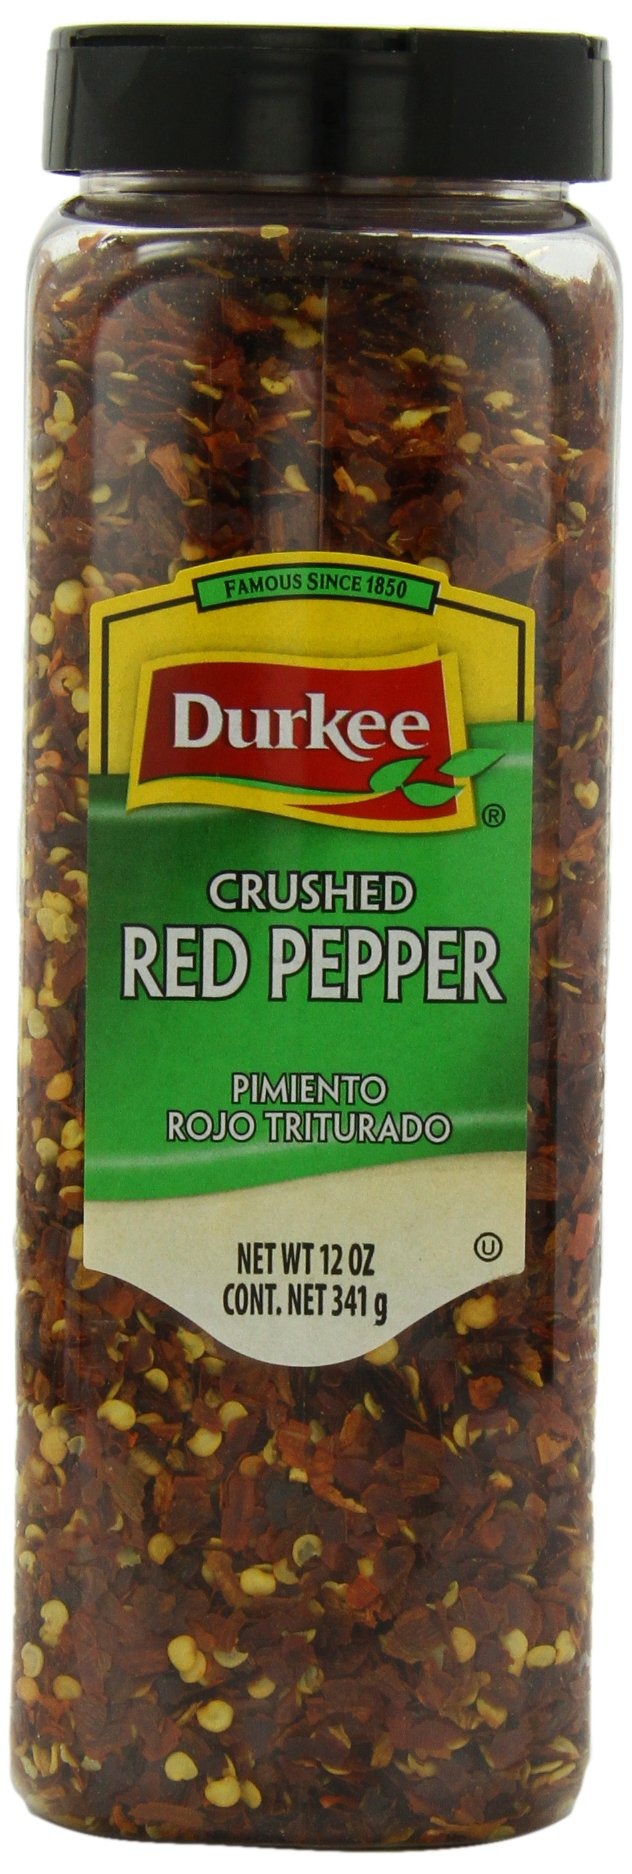
Item Name: Durkee Crushed Red Pepper, 12 oz containers, (Pack of 3)
Bullet Point 1: Pack of three, 12-ounce containers (total of 36 ounces)
Bullet Point 2: Clear containers
Bullet Point 3: Hot pepper flakes
Value: 36.0
Unit: Ounce

Price: 11.27